Question: Please indicate a possible affordance area of the person that can be used for supporting the body while sitting on the bicycle.
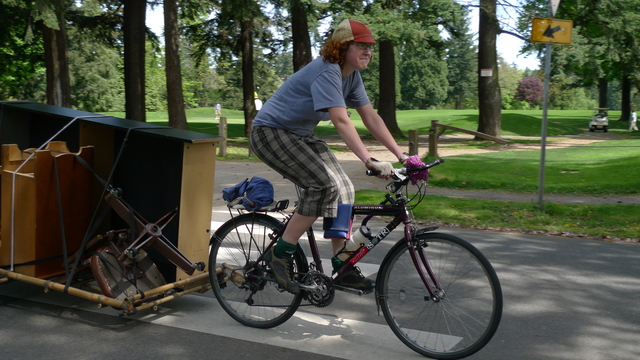
Answer: [274.5, 157.5, 321.5, 179.5]